Colony collapse disorder

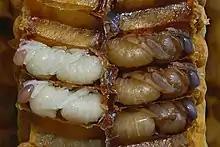
Pupae of honeybee drones in opened cells at both sides of a honeycomb. The drones at the right side are some days older and more developed.

A study published in 2010 found that bees that were fed pollen from a variety of different plant species showed signs of having a healthier immune system than those eating pollen from a single species. Bees fed pollen from five species had higher levels of glucose oxidase than bees fed pollen from one species, even if the pollen had a higher protein content. The authors hypothesised that CCD may be linked to a loss of plant diversity. Researchers found a proper diet that does lead to a healthy honey bee population. "The authors recommended a diet containing 1000 ppm potassium, 500 ppm calcium, 300 ppm magnesium, and 50 ppm each of sodium, zinc, manganese, iron, and copper." A 2014 study found that bees fed high-fructose corn syrup or sugar show downregulation in several genes related to protein metabolism and oxidation-reduction as compared to those fed similarly low-protein honey.